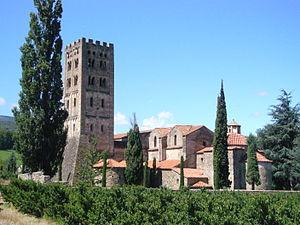
Abbaye Saint-Michel de Cuxa (66, France)
Codalet est une commune française située dans le département des Pyrénées-Orientales, en région Occitanie.
Le massif du Canigou est un massif des Pyrénées françaises situé dans le département des Pyrénées-Orientales. Il culmine à 2 784 mètres d'altitude avec le pic du Canigou.